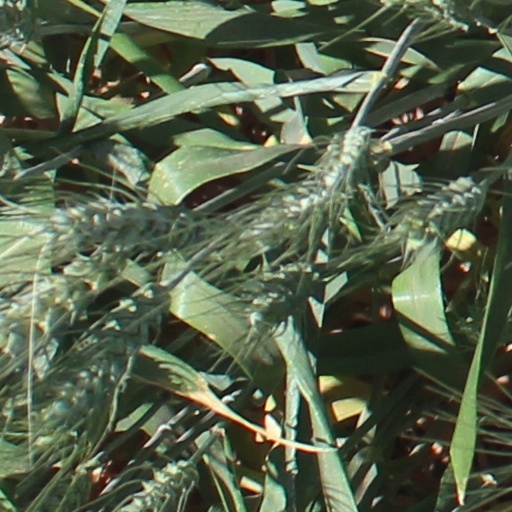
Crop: wheat